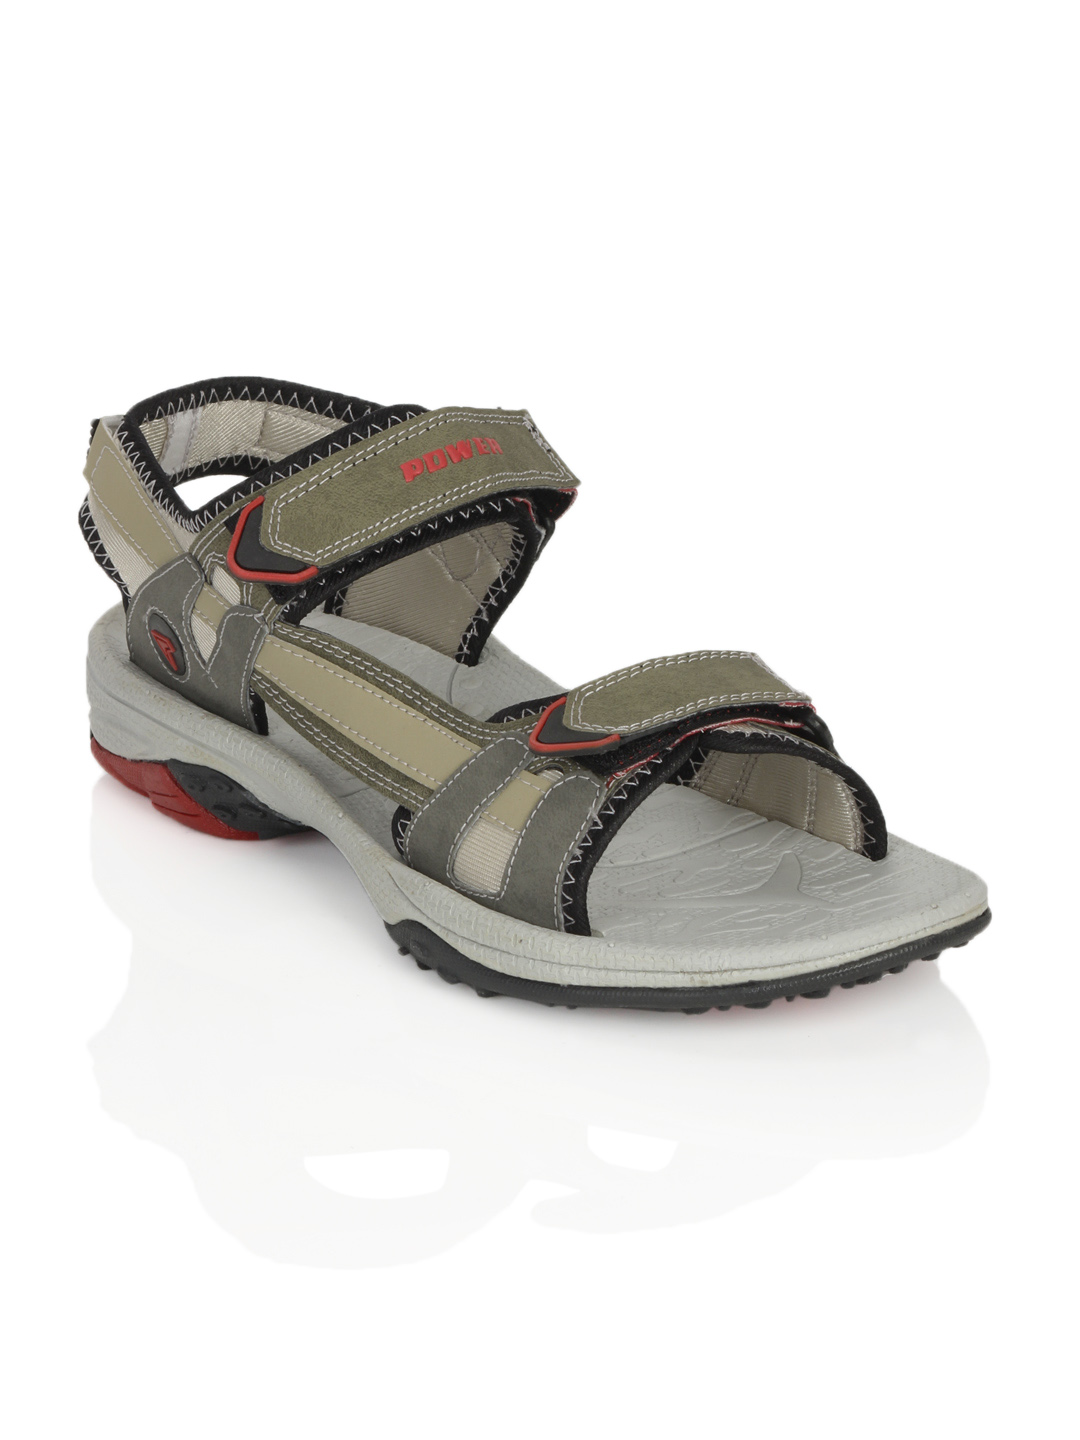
Bata Men Hummer-p Olive Sandals
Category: Footwear / Sandal / Sandals
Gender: Men
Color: Olive
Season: Summer 2012
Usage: Casual